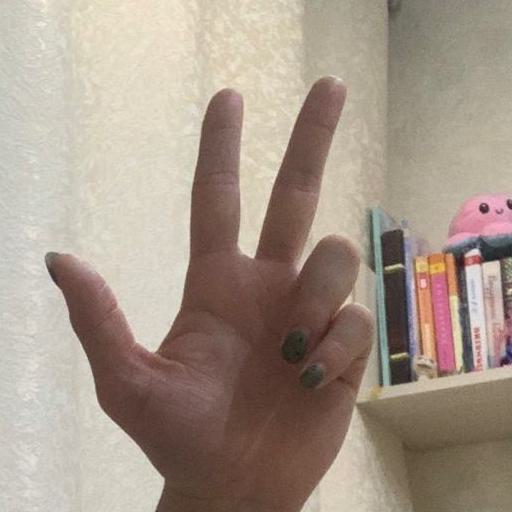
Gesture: three2